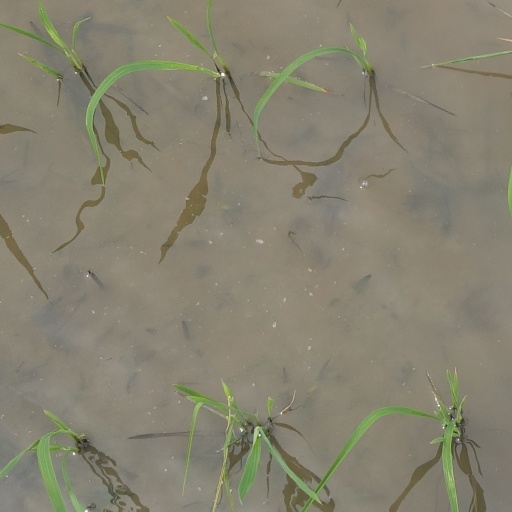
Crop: rice